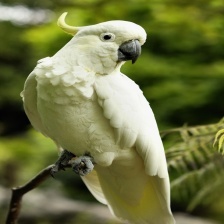
Species: COCKATOO
Scientific name: CACATUIDAE
ImageNet parent category: sulphur-crested_cockatoo